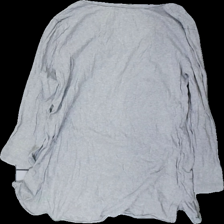
View: back
Type: Top
Category: Ladies
Brand: Odd Molly
Colors: Grey, Blue
Material: 100% cotton
Pattern: Floral print
Cut: Regular, C-collar
Size: M
Season: All
Price range: 50-100
Recommended usage: Export